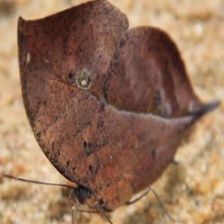
Species: ORANGE OAKLEAF